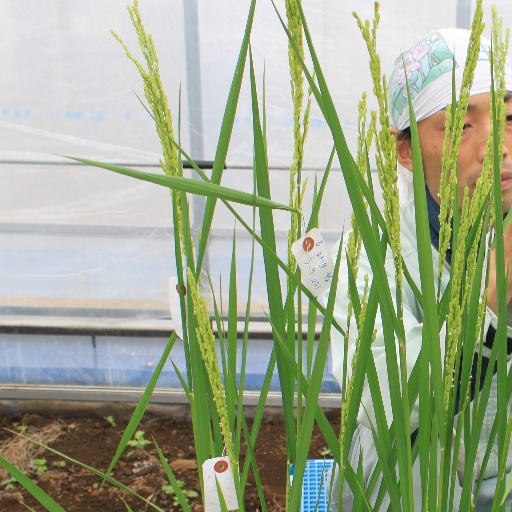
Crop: rice